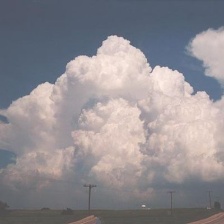
Cloud type: Cumulonimbus